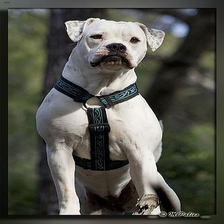
Species: dog
Breed: american bulldog